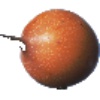
Label: granadilla